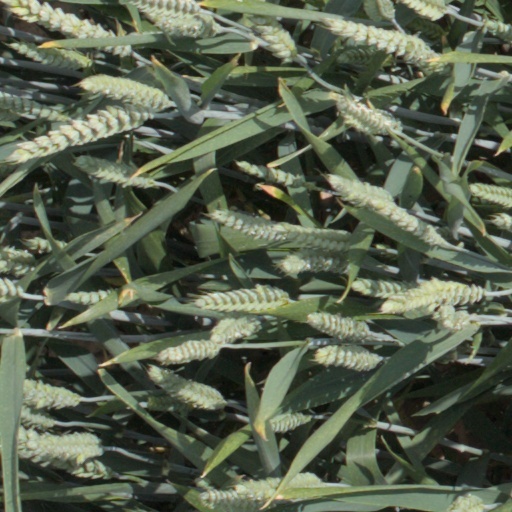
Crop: wheat